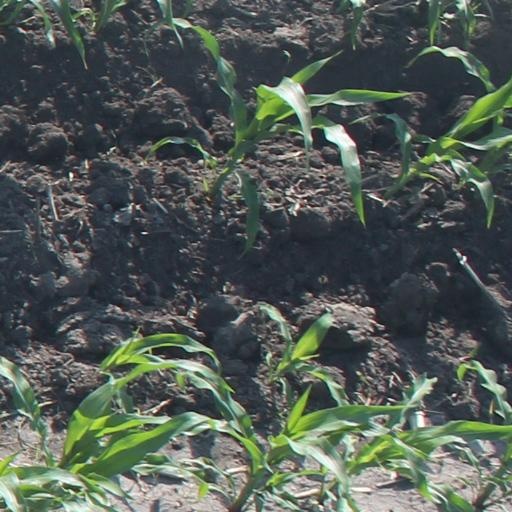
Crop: maize; corn